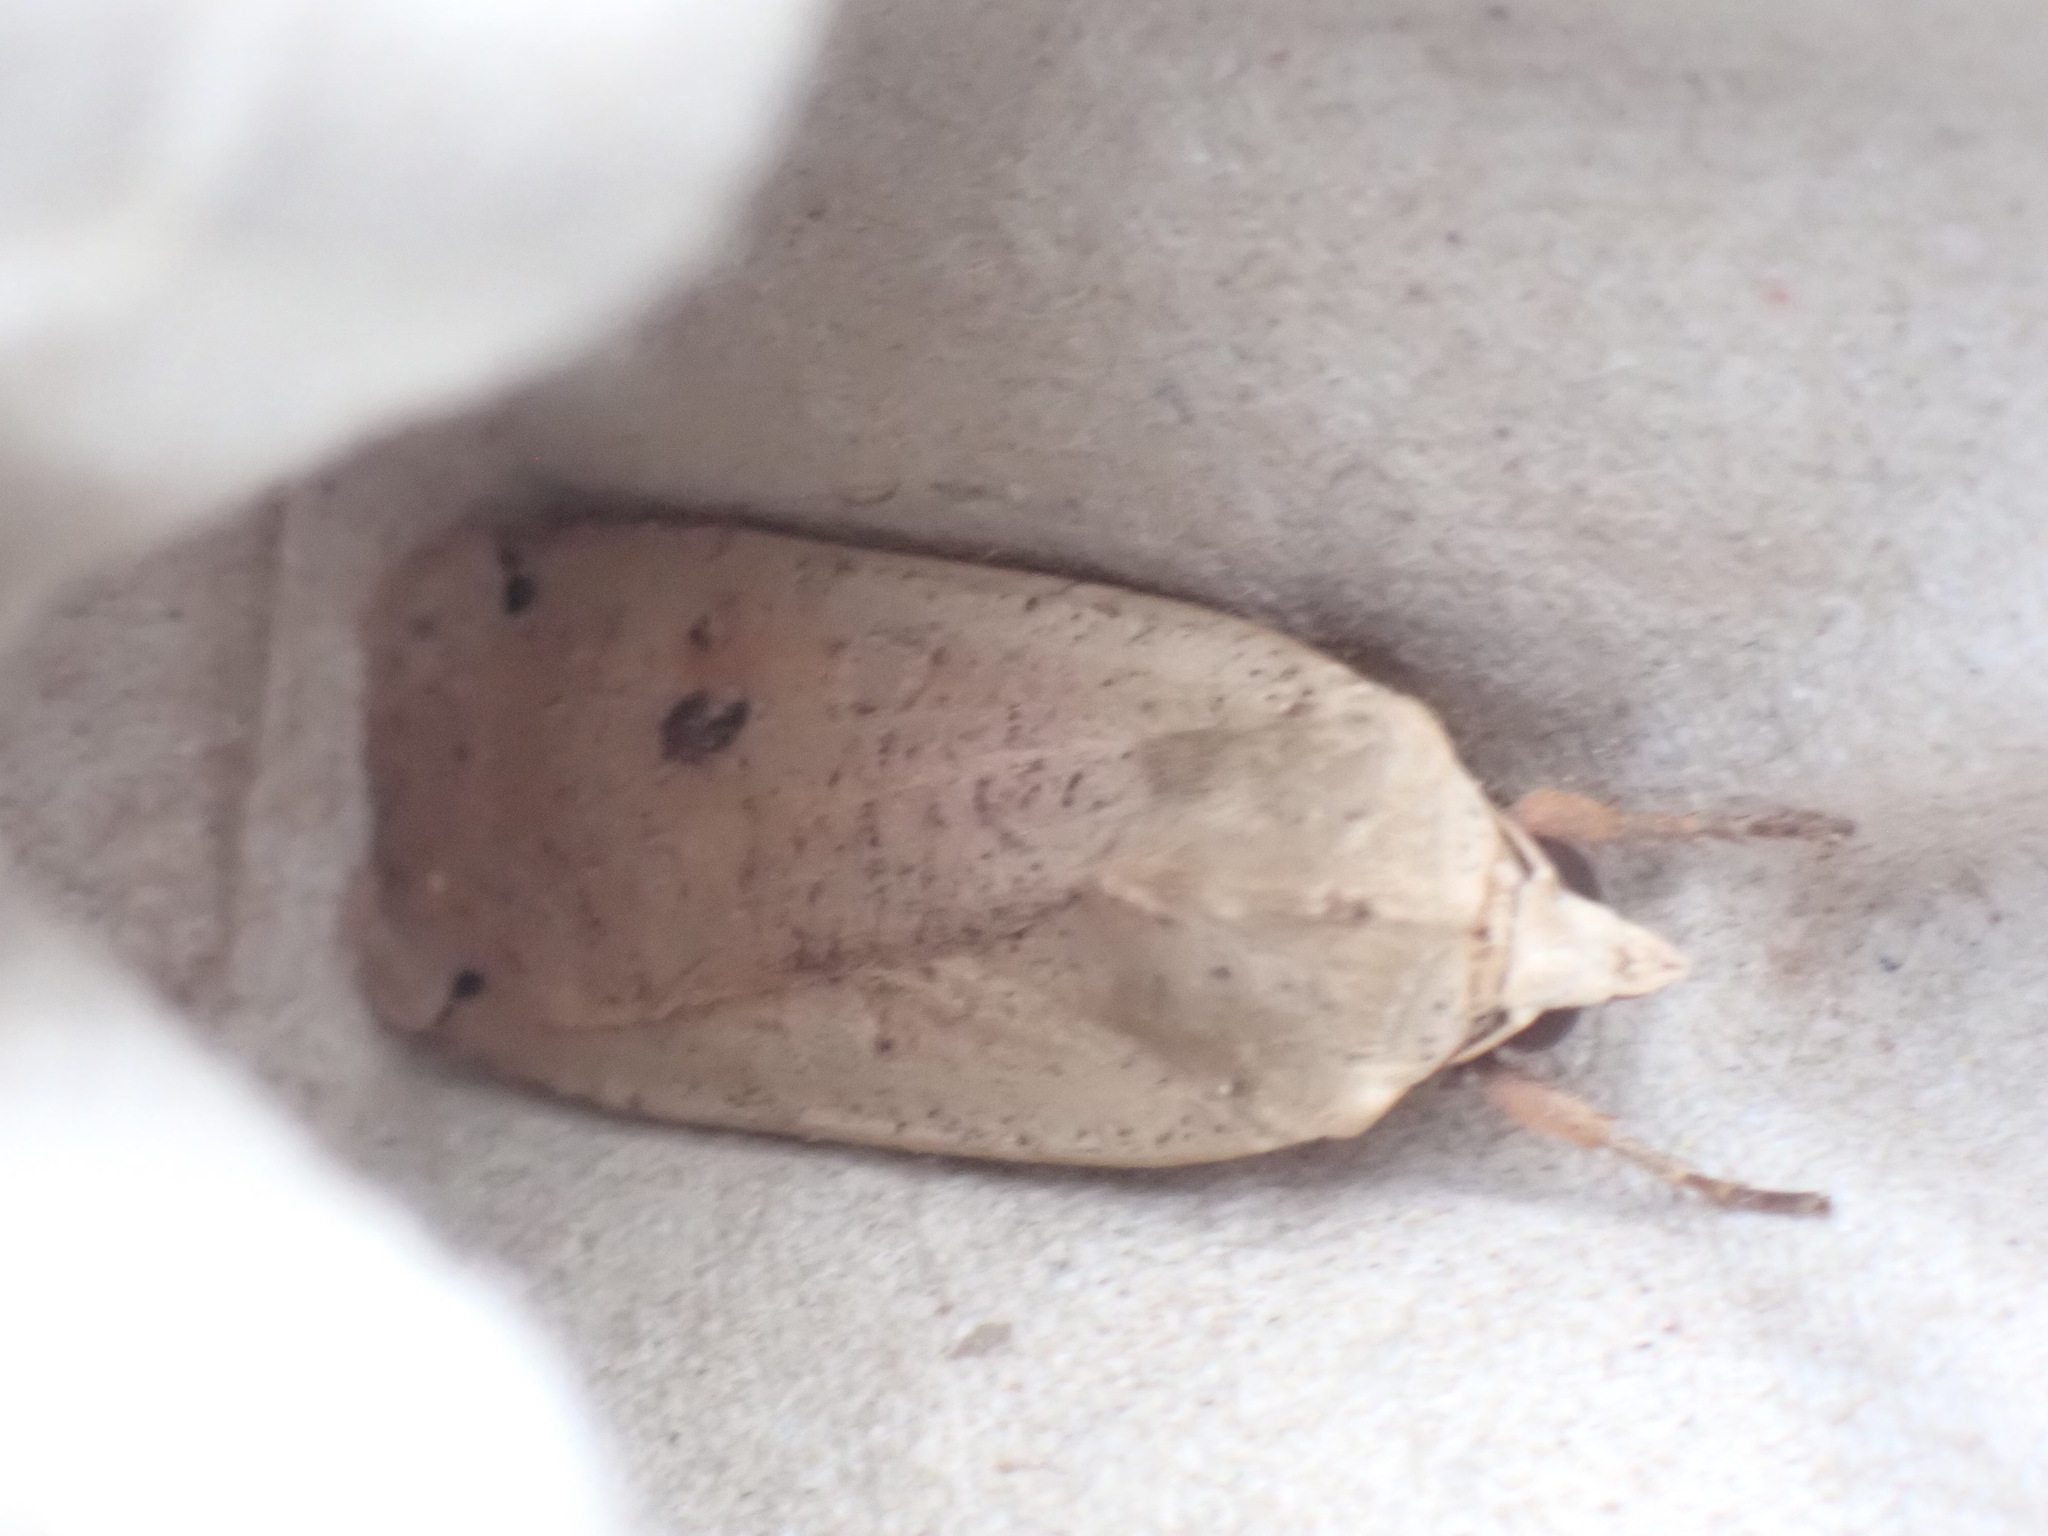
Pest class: cutworms